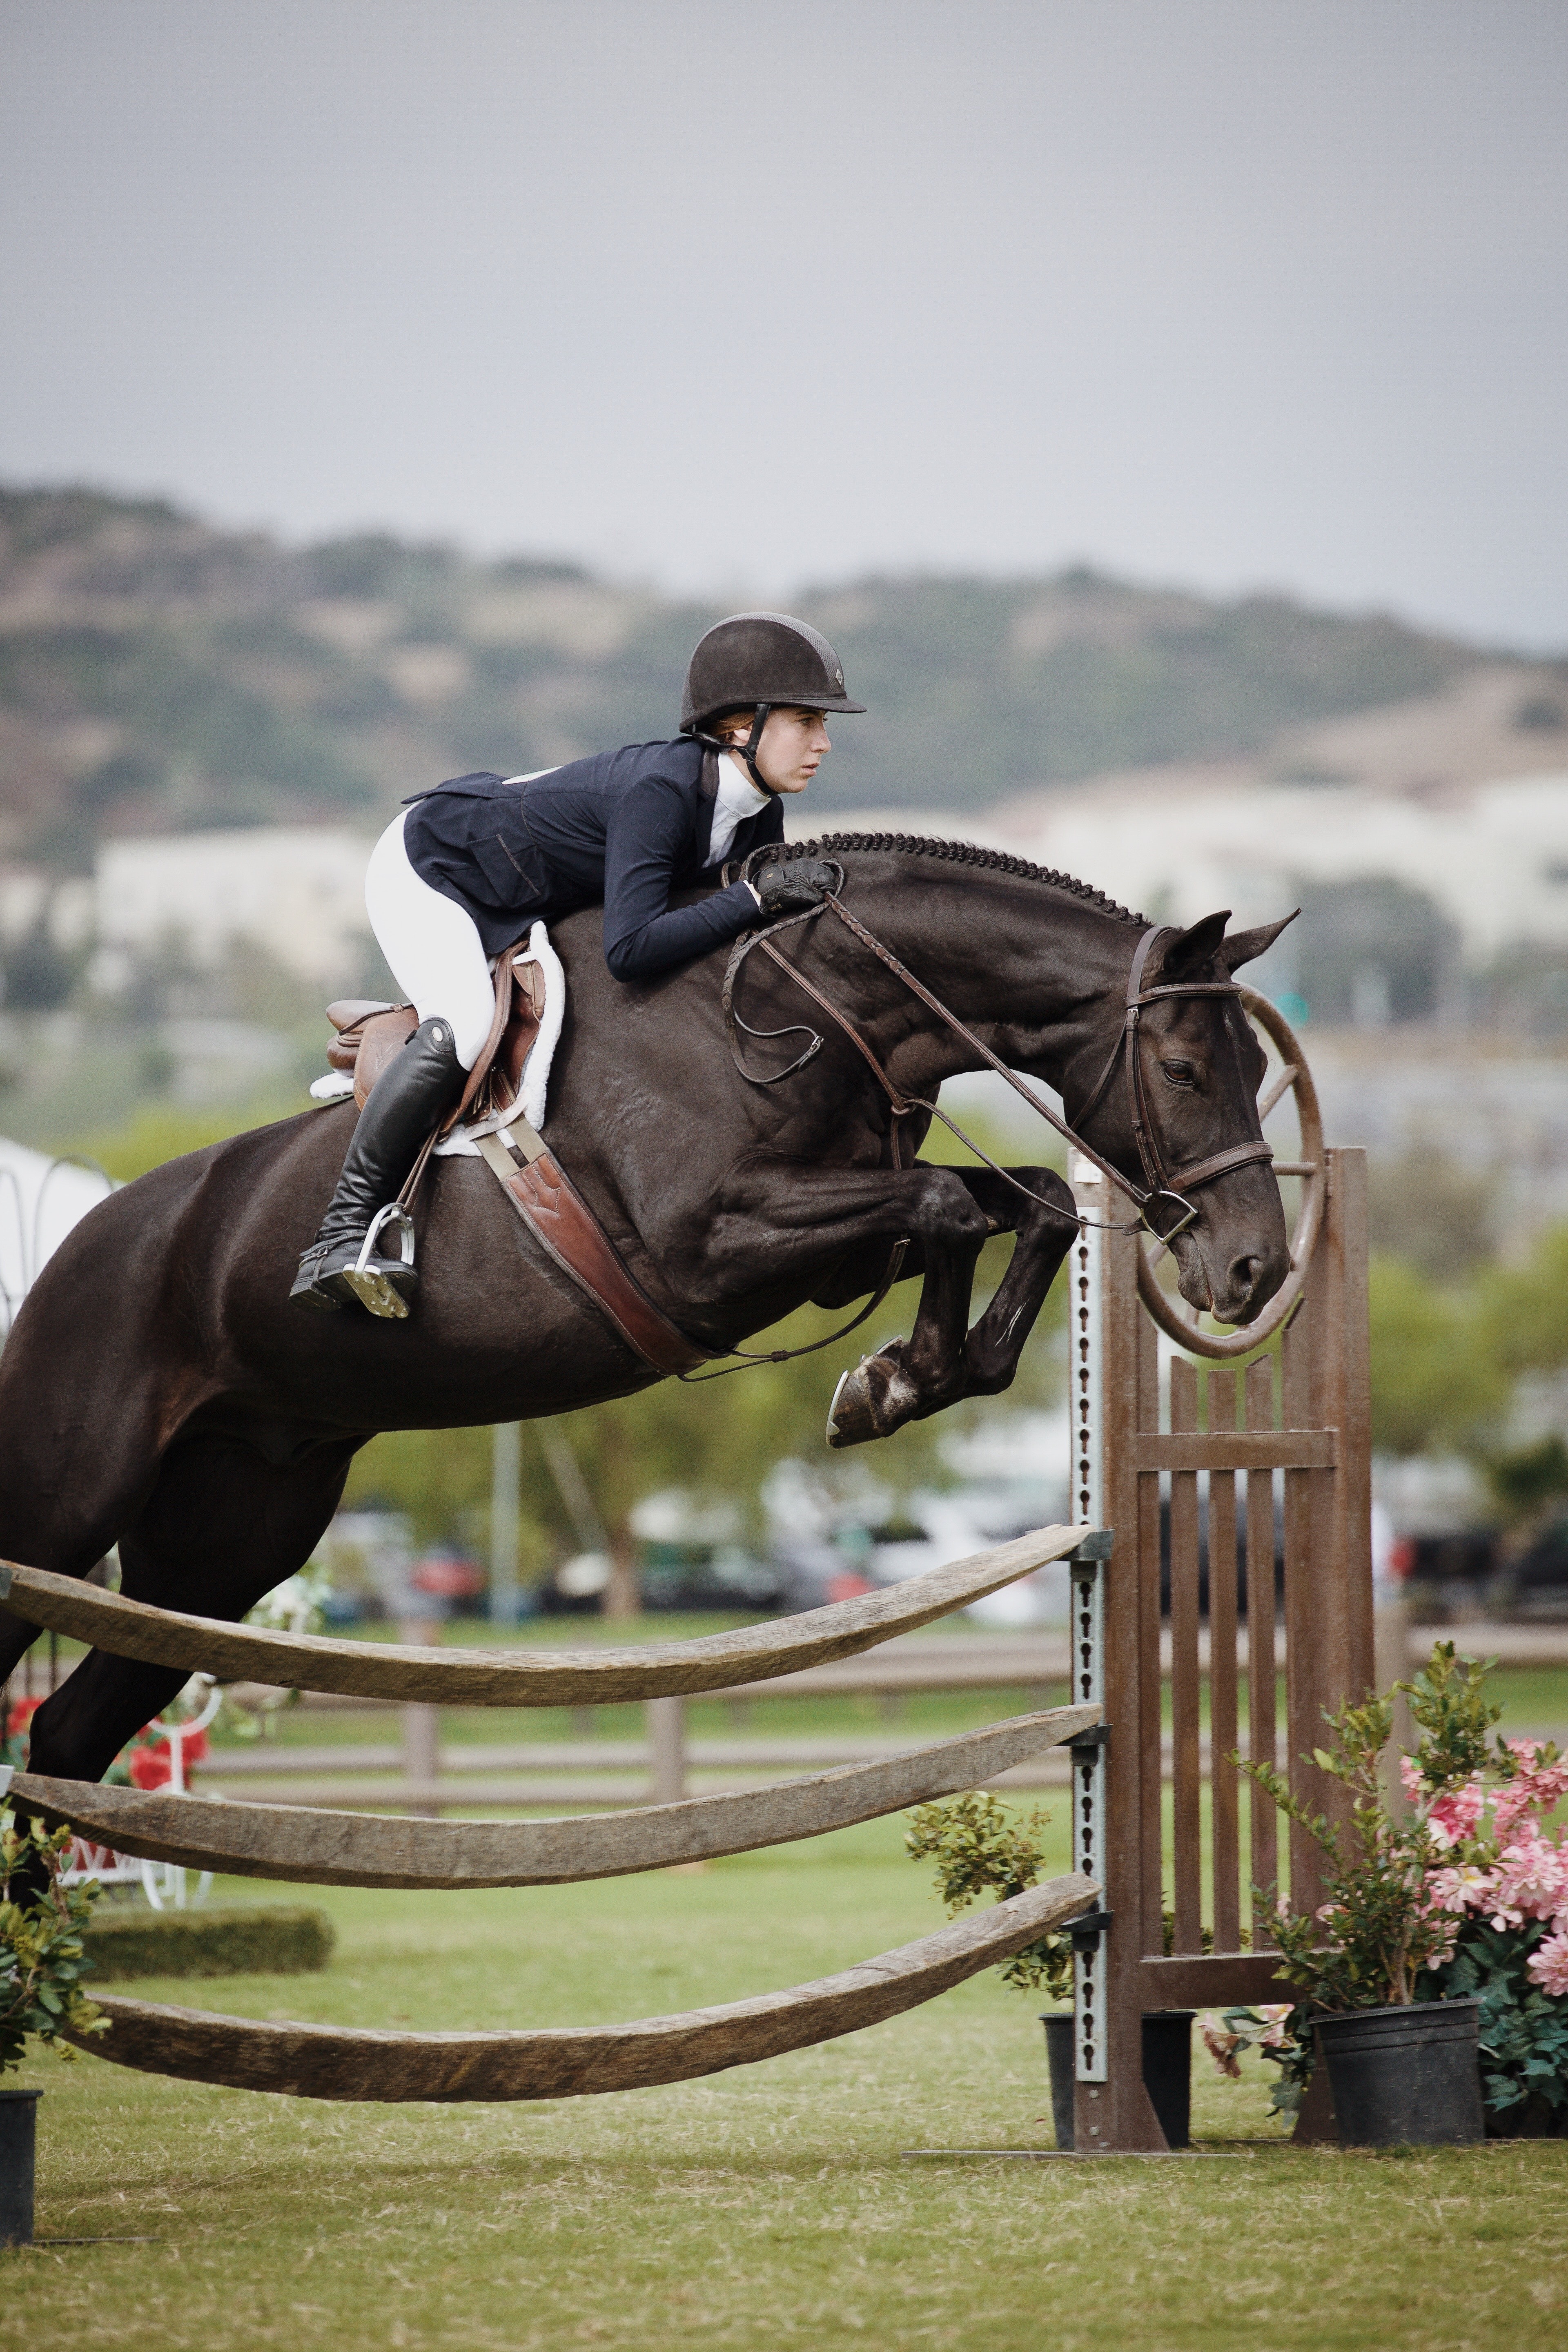
horse, english riding, equestrianism, hunt seat, rein, show jumping, equestrian, stallion, equitation, jumping, animal sports, bridle, eventing, horse like mammal, outdoor recreation, equestrian sport, horse tack, jockey, recreation, cross country equestrianism, mare, animal training, tree, mane, horse supplies, western riding